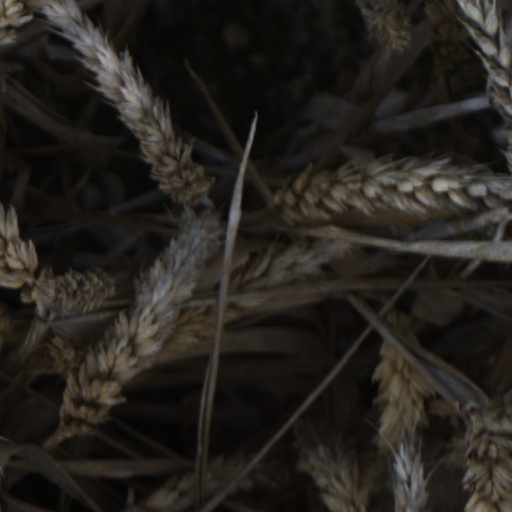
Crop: wheat